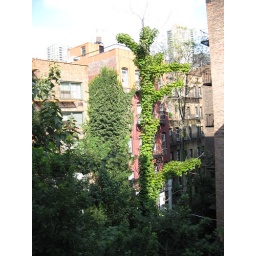
a tree grows in lenox hill